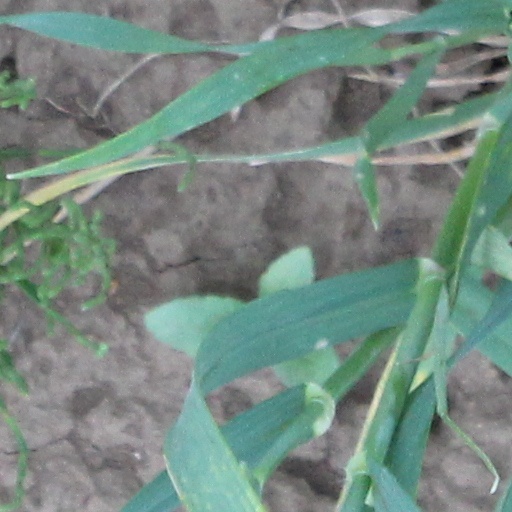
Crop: wheat